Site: brandenburg
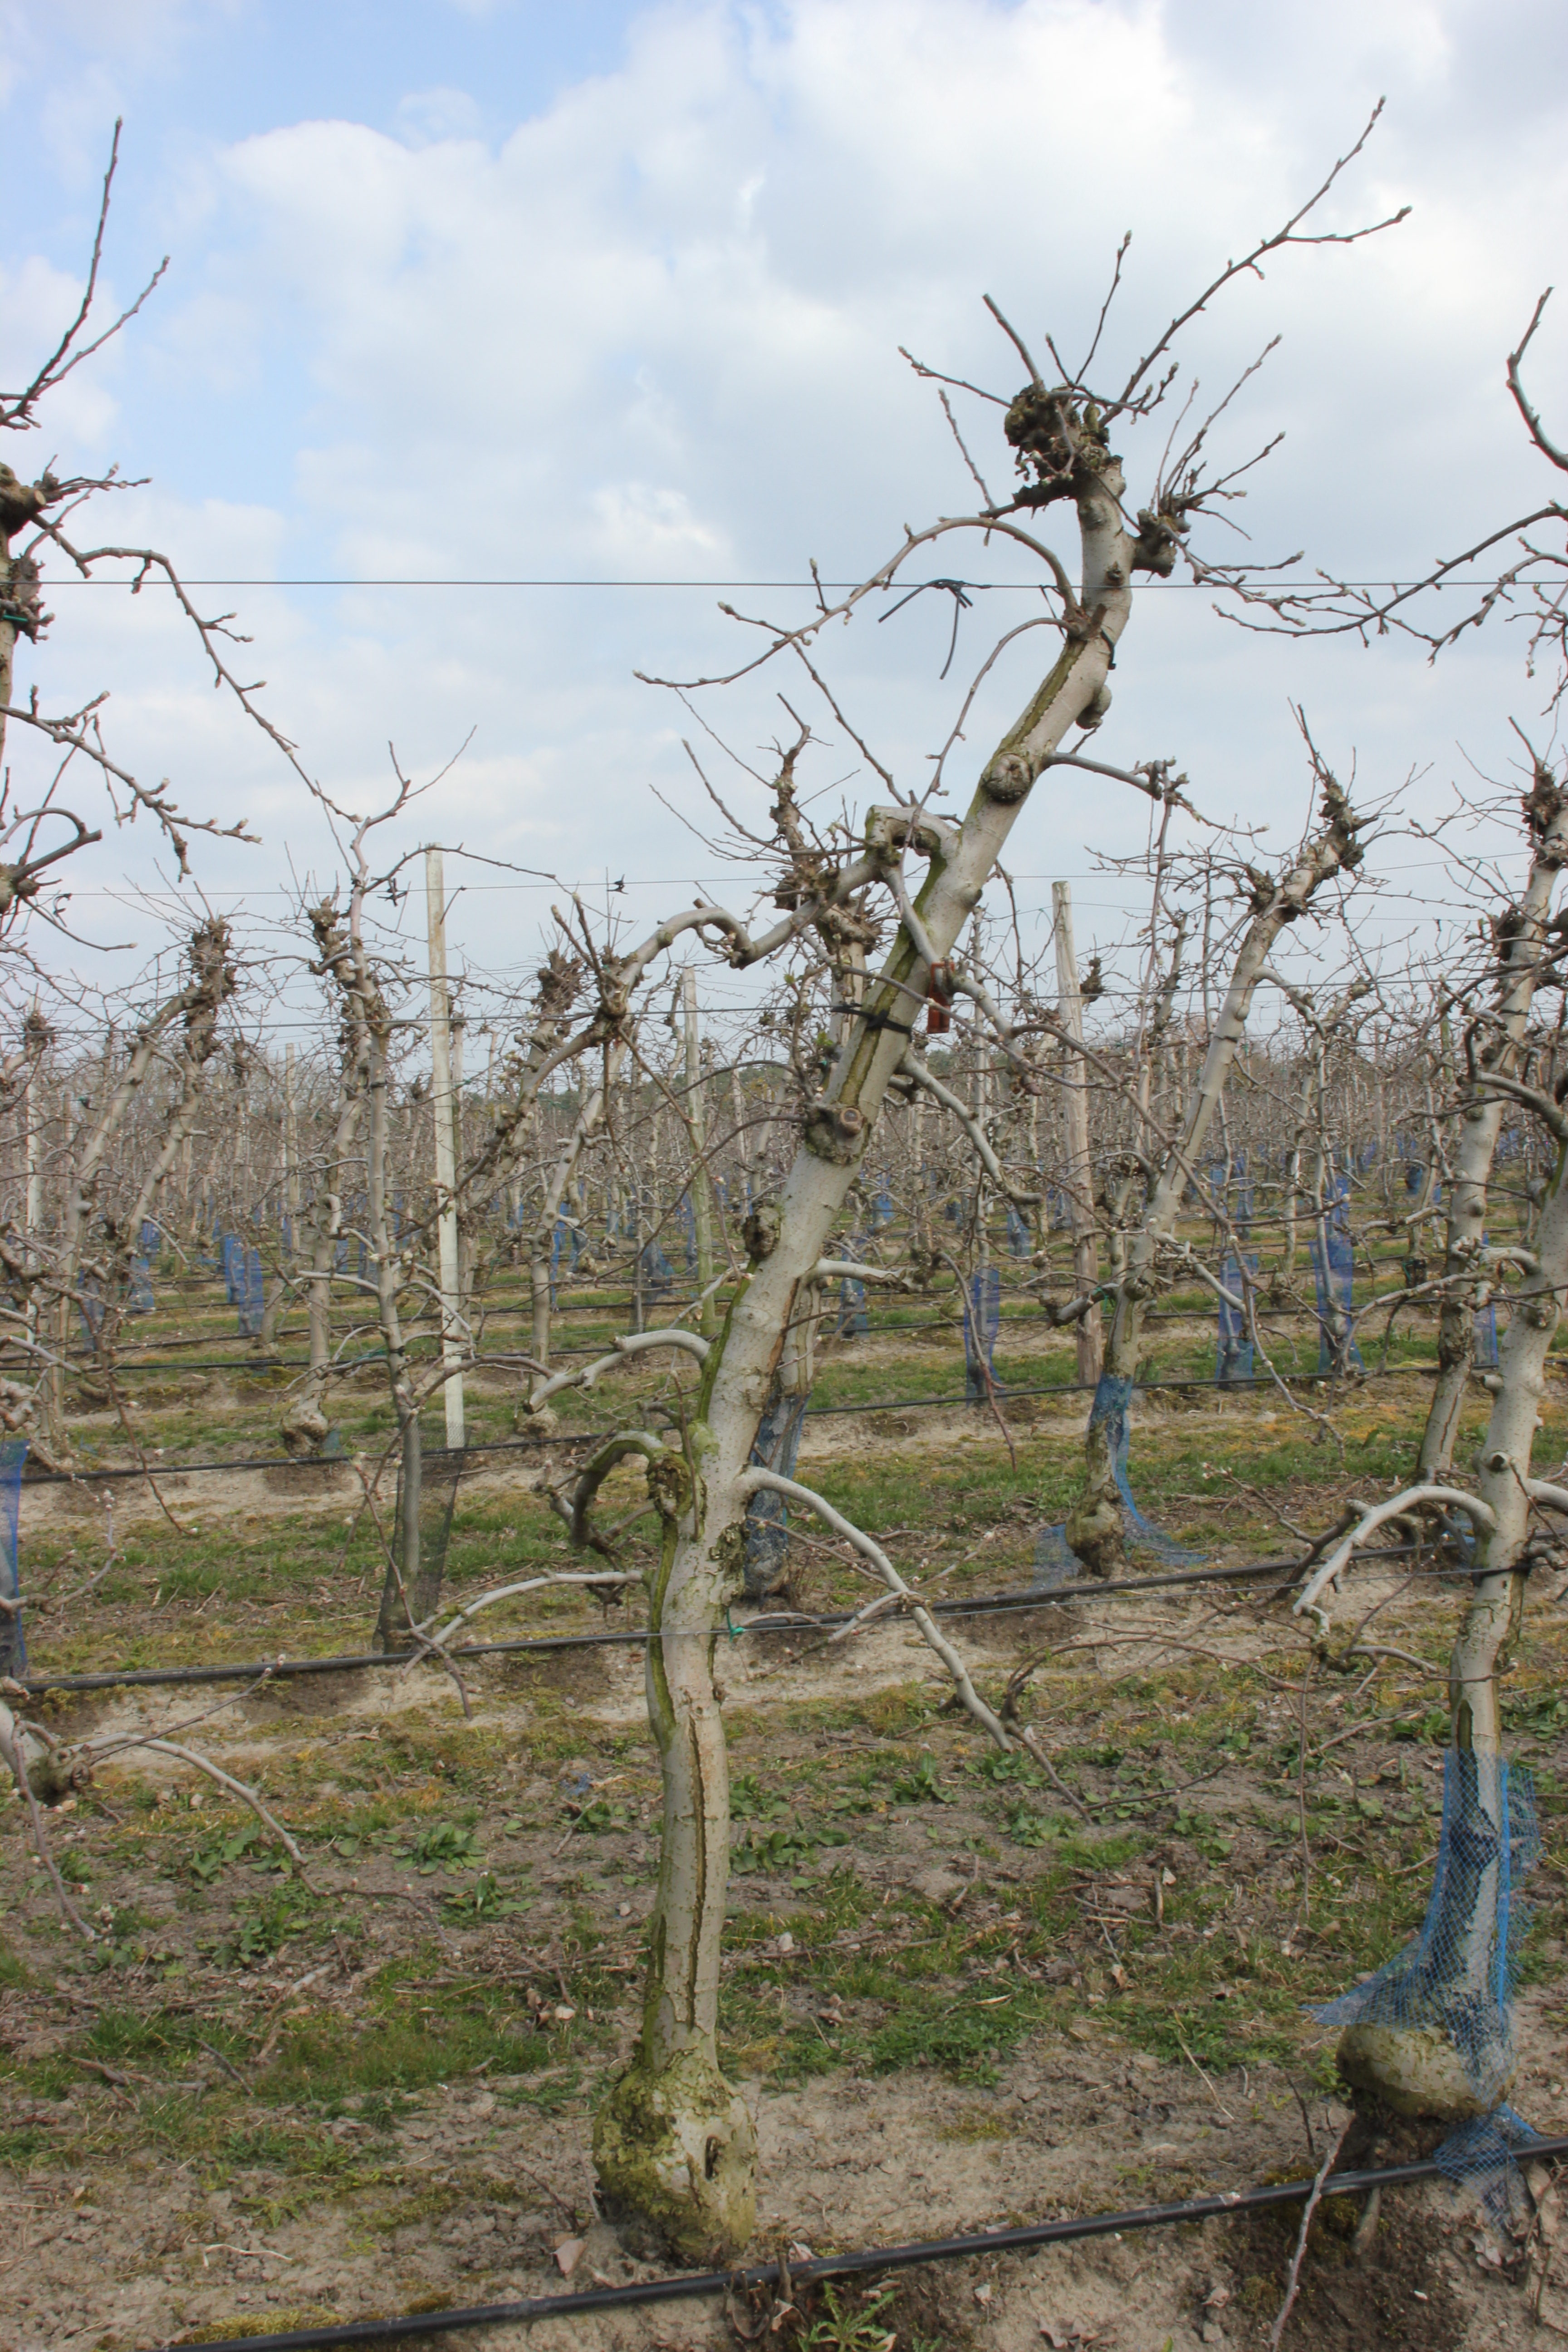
Growth stage (BBCH 03): Bud development